Cameron Tait

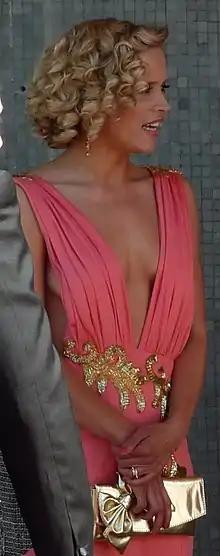
Cameron dates PC Kerry Young, played by Beth Cordingly ("pictured"), after she almost arrests him during his first episode.

For MacPherson, the storyline was a chance to explore his character's "emotional depths". He stated that the chance to get into more "emotional deep dark stuff" was one of the reasons why he joined "The Bill". He, along with the rest of the cast, found filming the storyline "tough" and he praised Nolan for her performance. The actor also explained that the storyline progresses over a number of weeks as Cameron's ordeal goes from bad to worse. MacPherson expressed his surprise at this and he believed it would be a good story arc for viewers to watch. The storyline later ties in with the return of Niamh's father Des Taviner, who is on the run following his part in the fire at Sun Hill, which killed six officers. After Des learns that Cameron was babysitting Niamh the night she died, he blames him for her death and kidnaps Cameron.